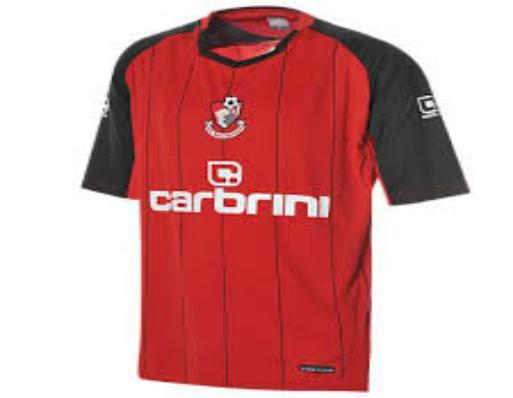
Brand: Carbrini
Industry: Clothes